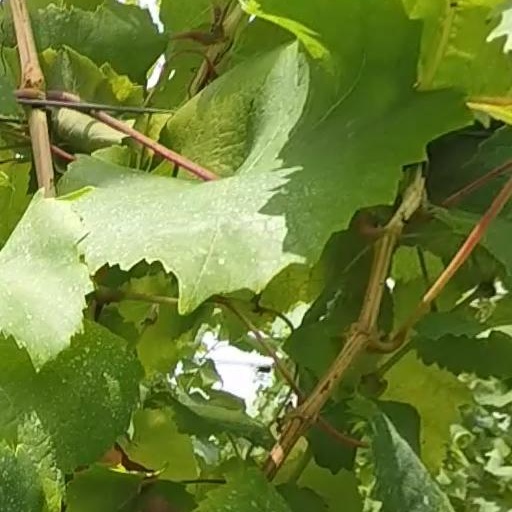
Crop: grape